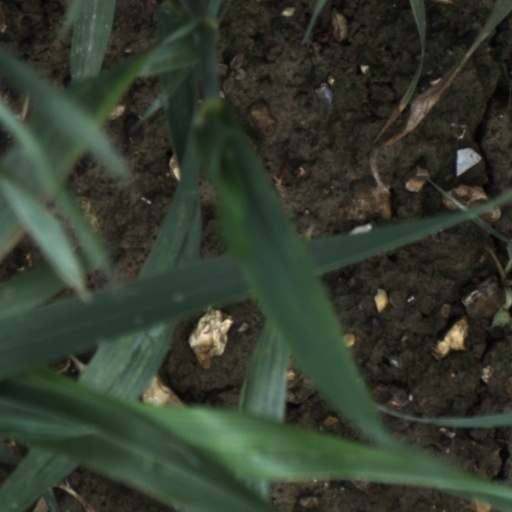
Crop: wheat